Bob Haymes

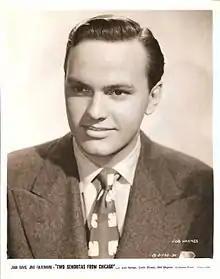
A publicity photograph for "Two Señoritas From Chicago" (1943)

Robert William Haymes (March 29, 1923 – January 27, 1989), also known by the stage names Robert Stanton and Bob Stanton, was an American singer, songwriter, actor and radio and television presenter. He is best remembered for co-writing the song "That's All", part of the Great American Songbook. He was the younger brother of singer and actor Dick Haymes.